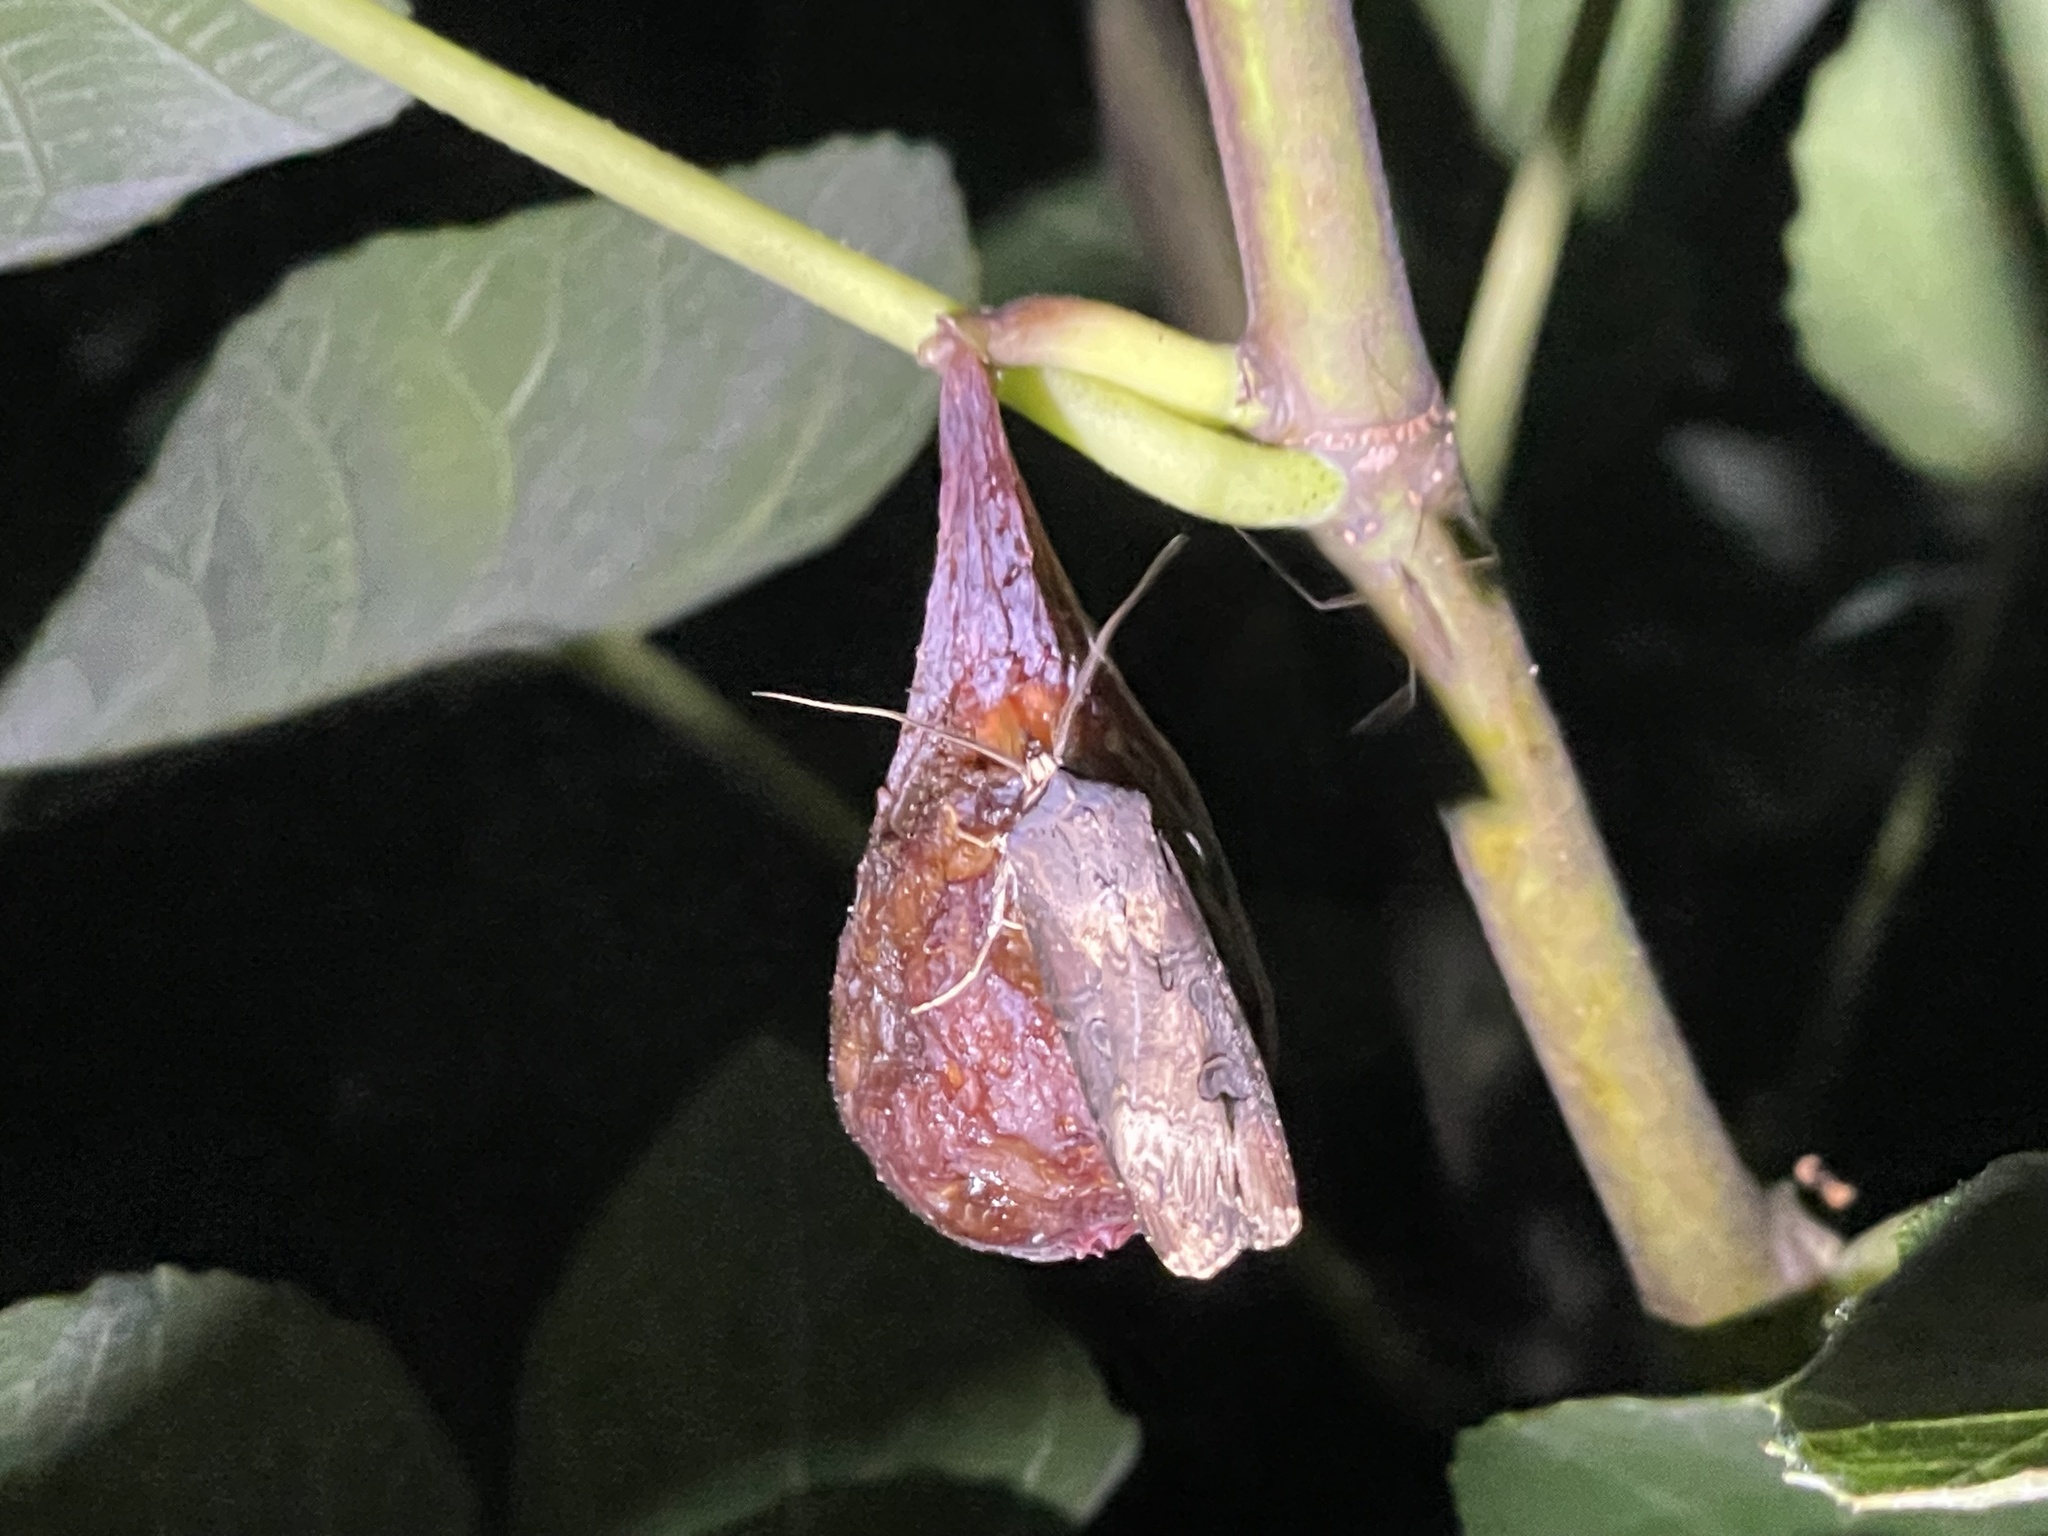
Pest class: cutworms